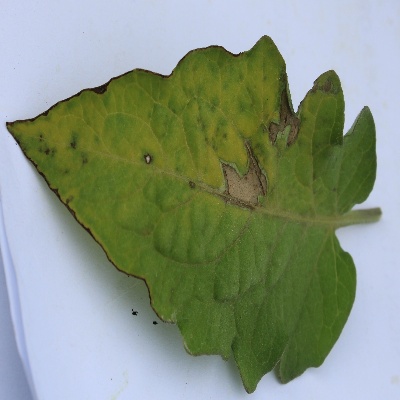
Crop: Tomato
Condition: septoria leaf spot